Qasem Soleimani

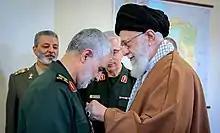

According to Dexter Filkins, Soleimani became the commander of the Quds Force, named after the Persian word for Jerusalem, in 1998. According to Ali Alfoneh, Soleimani was appointed as the commander of the IRGC's Quds Force between 10 September 1997 and 21 March 1998. Soleimani strengthened the relationship between Quds Force and Hezbollah upon his appointment, and supported the latter by sending in operatives to assist in forcing Israel's withdrawal and the end to the Israeli occupation of Southern Lebanon.